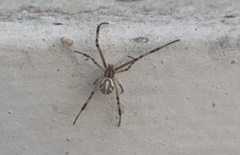
Species: Lactrodectus_hesperus